Judo at the 2015 Pan American Games

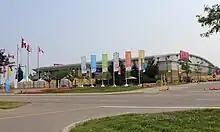
The Hershey Centre (Mississauga Sports Centre), in Mississauga, was the venue for the judo competitions.

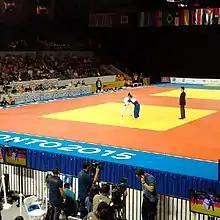
During the competition

A total of 19 countries qualified athletes. The number of athletes a nation entered is in parentheses beside the name of the country.